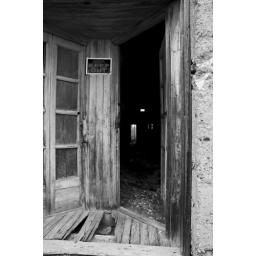
Dilapidated building on &amp;quot;main&amp;quot; street in Vaughn, NM